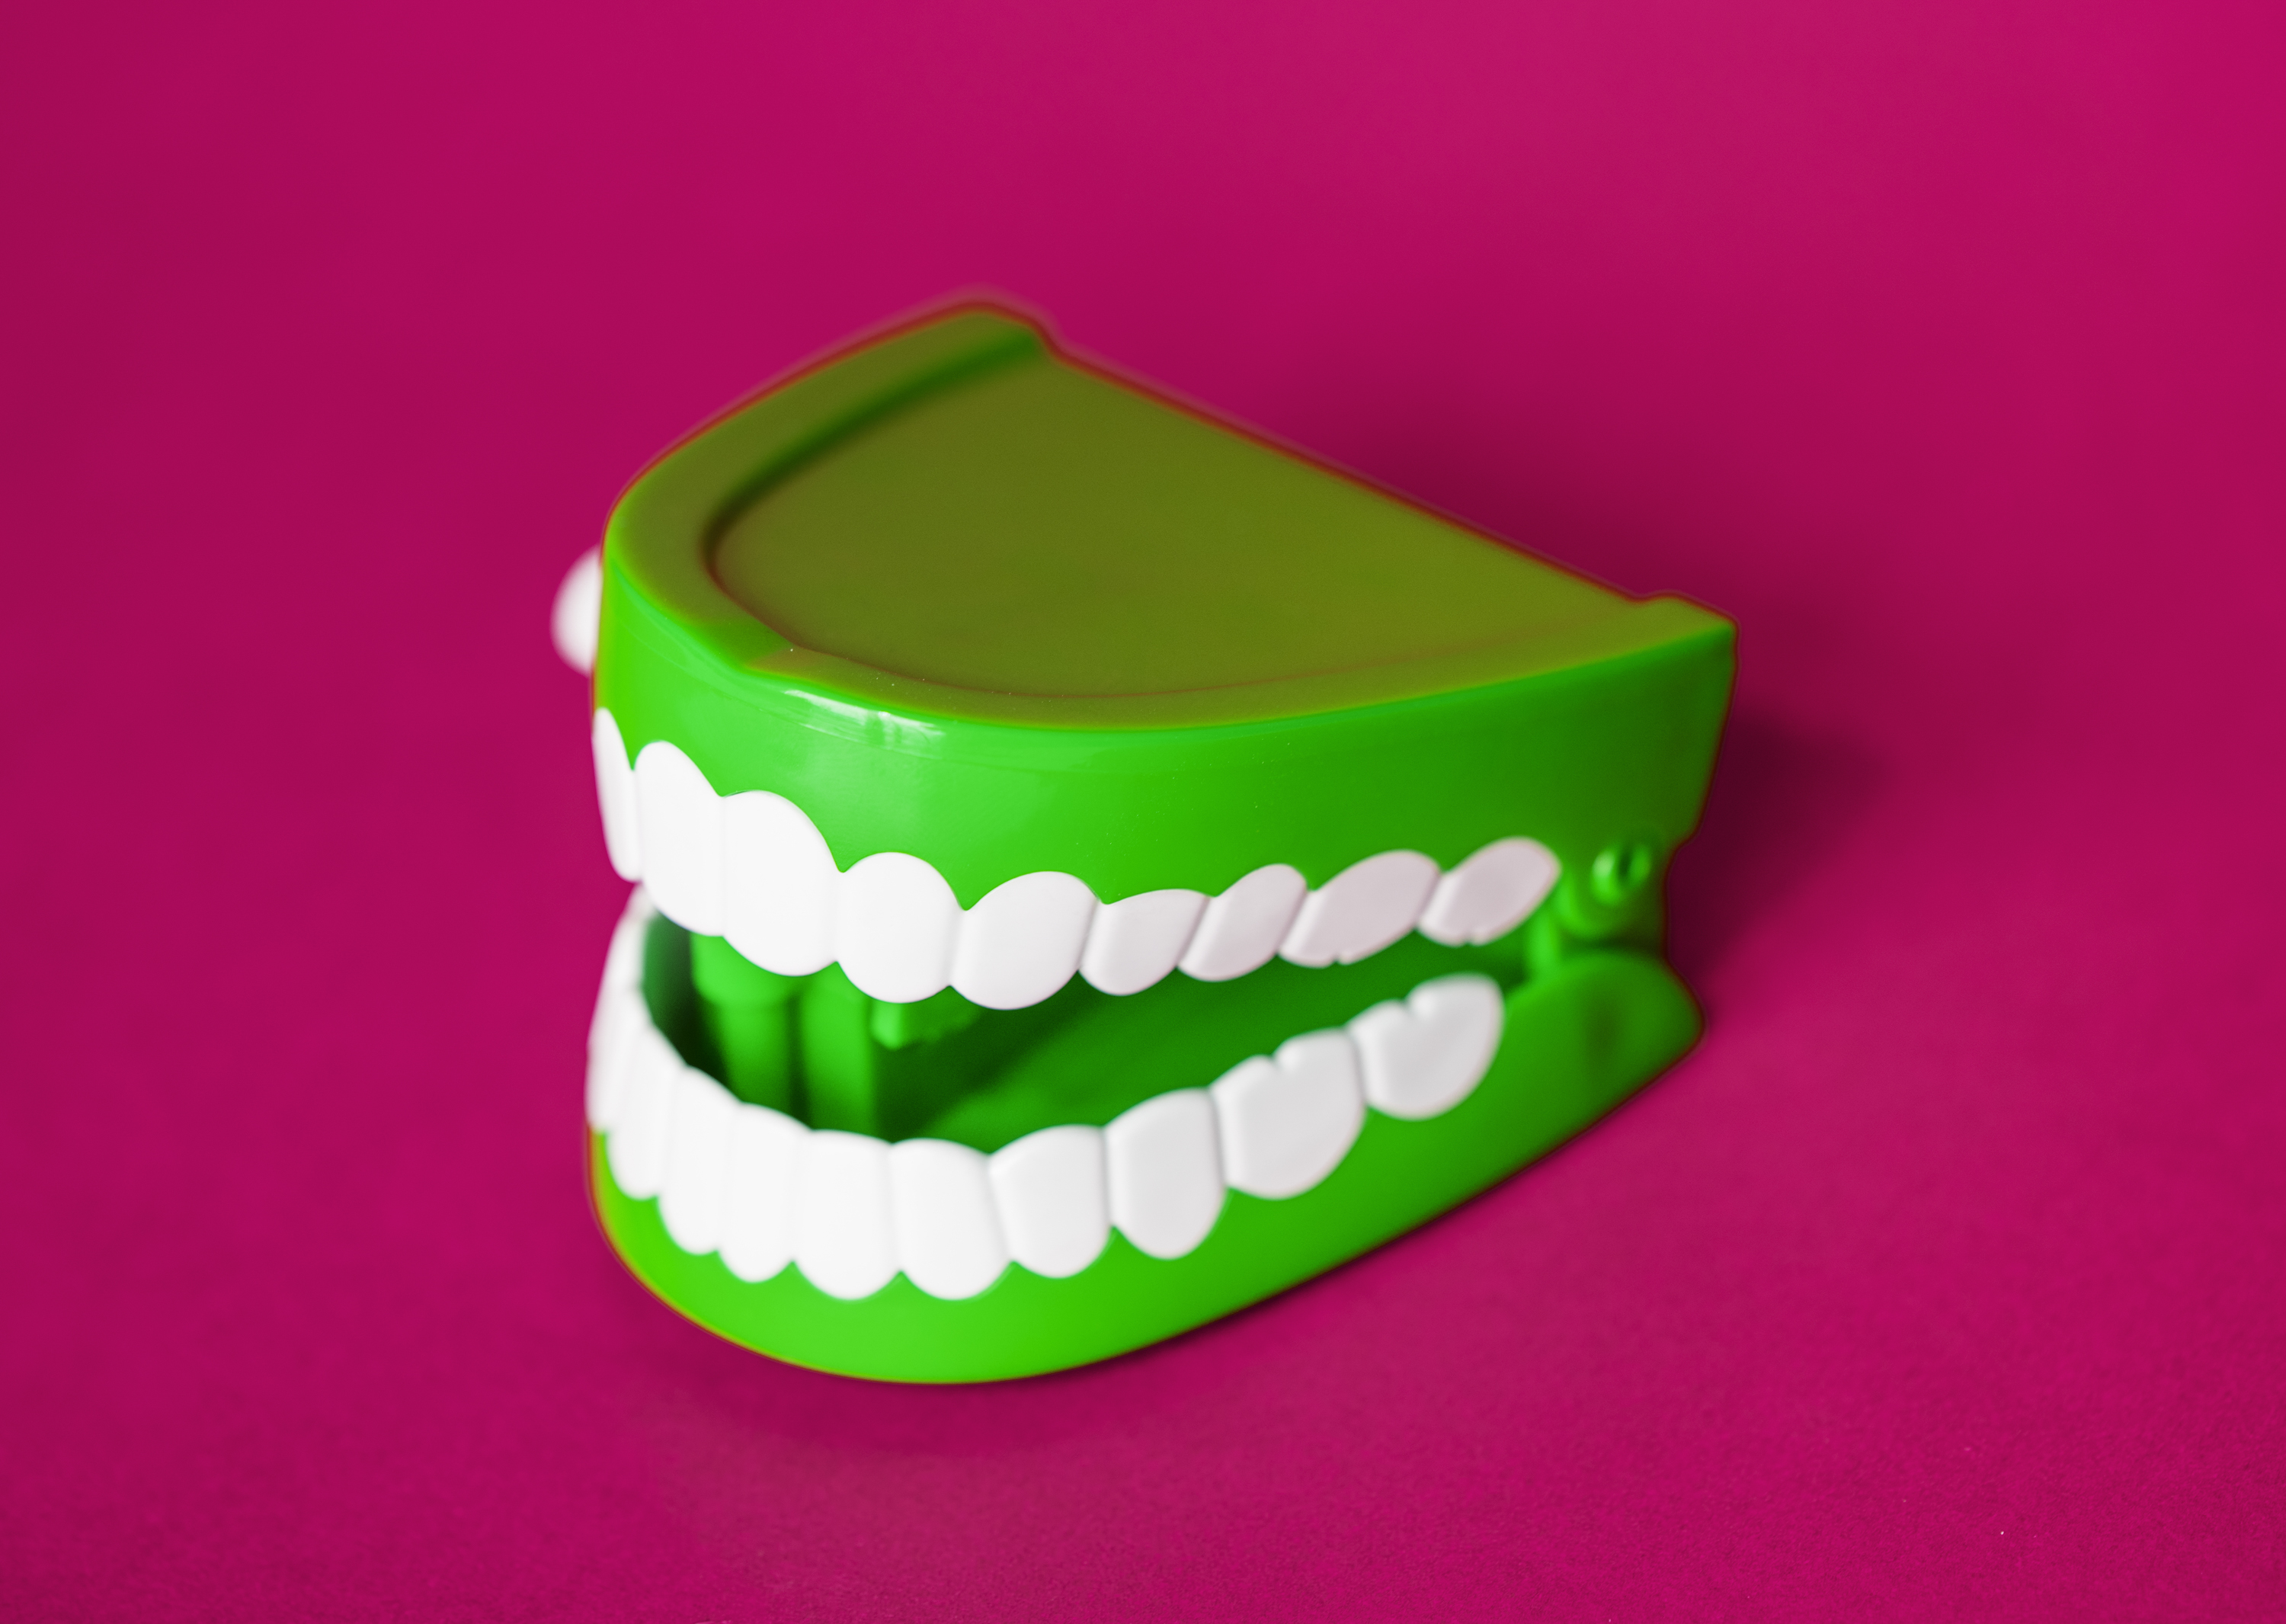
fake, green, gum, health, hygiene, isolated, jaw, laughing, product, product design, font